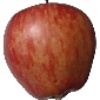
Label: Apple Red 1